Tropical Storm Kujira (2015)

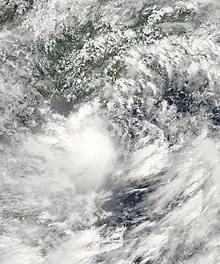
Tropical Storm Kujira at peak intensity on June 22

Tropical Storm Kujira was a tropical cyclone that prompted the PAGASA to declare the beginning of the rainy season in the Philippines. The ninth tropical depression, 8th named storm, and first storm to make landfall on China in the 2015 Pacific typhoon season, it formed as a tropical depression south of the Paracel Islands on June 19.